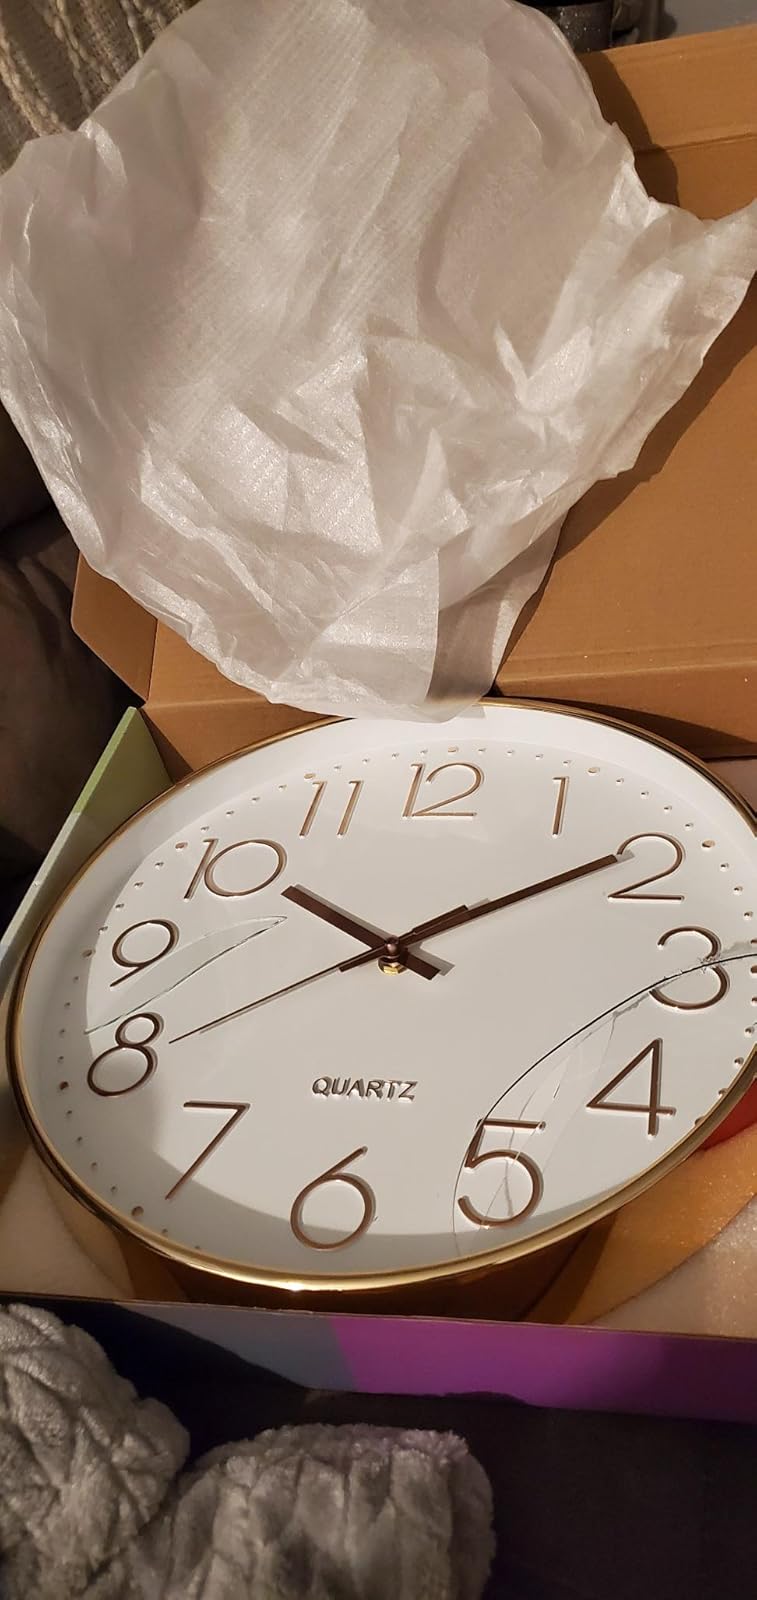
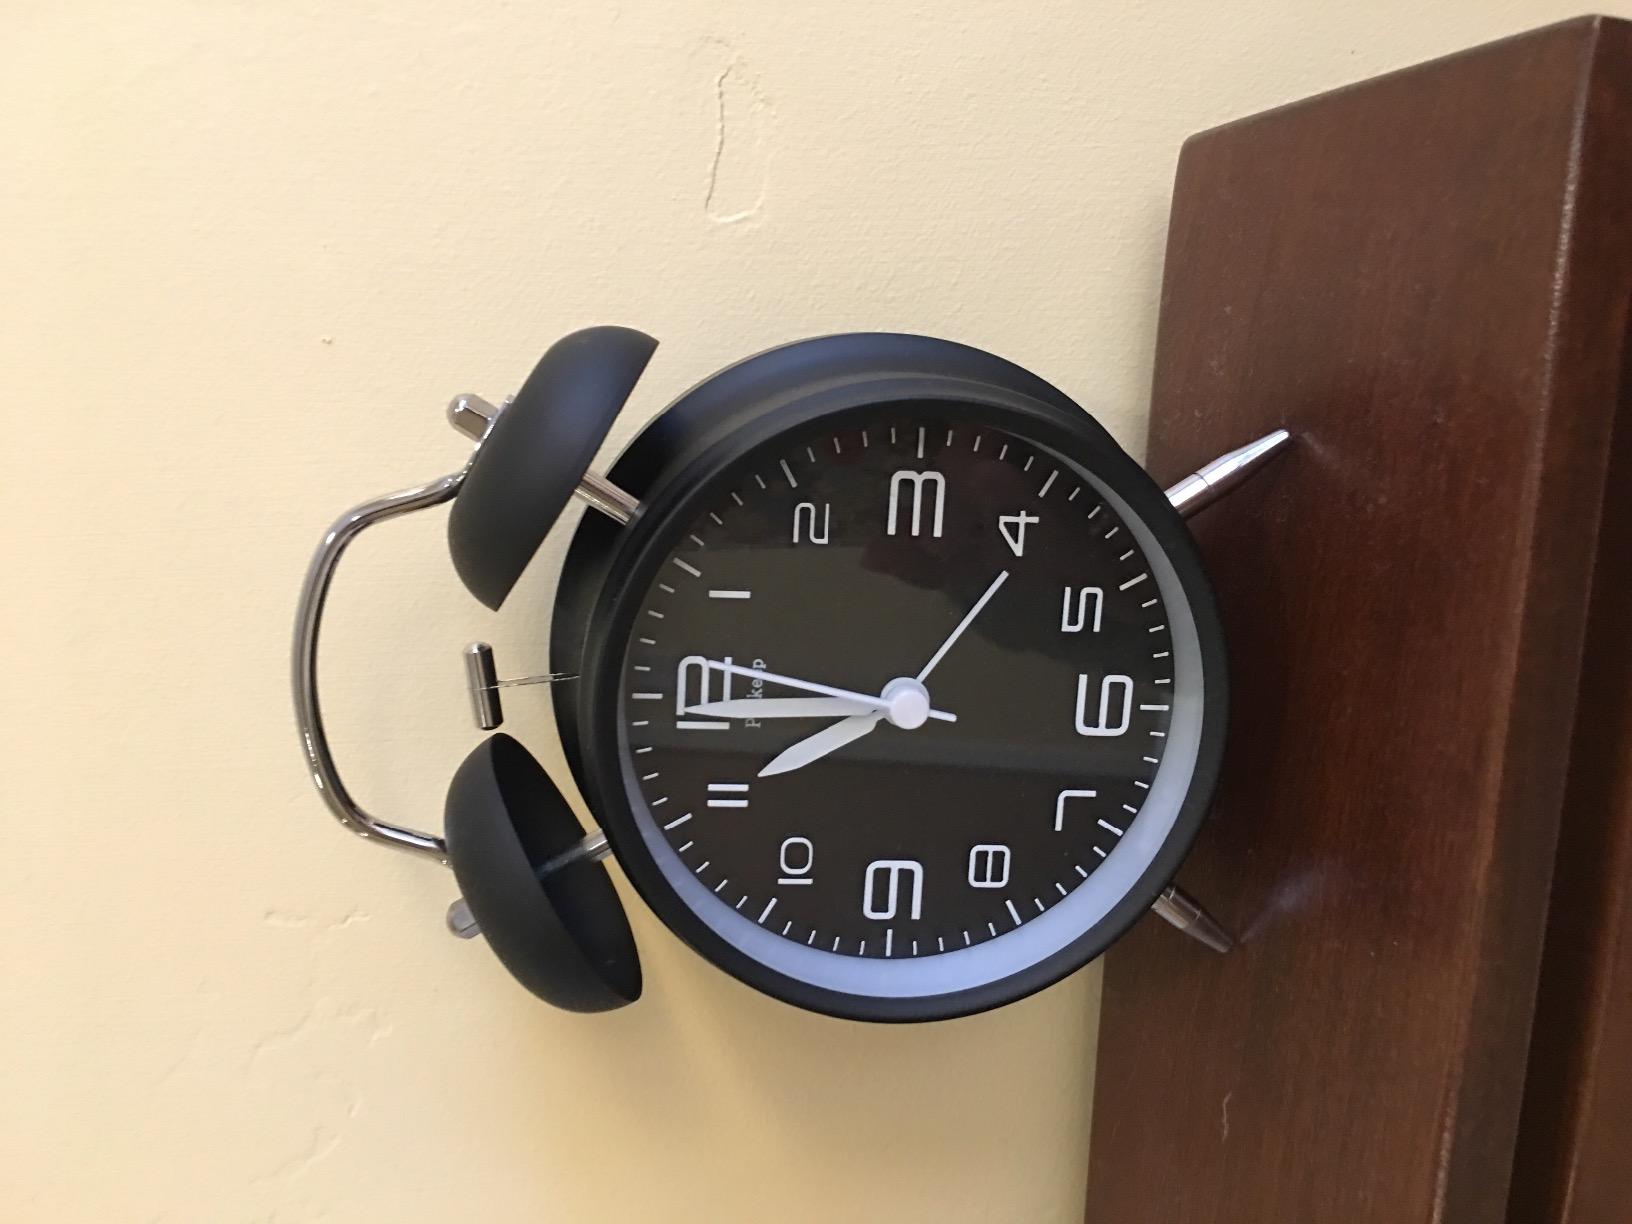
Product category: clock
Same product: no